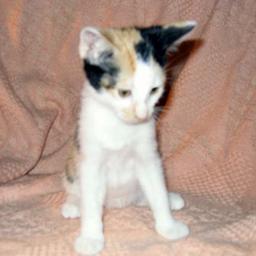
Animal: cats